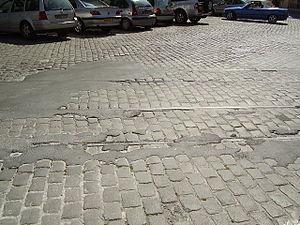
Vestiges des rails de l'ancien tramway de Reims, place de l'Hôtel de Ville
L'ancien tramway de Reims est un ancien réseau de tramway, initialement à traction hippomobile, puis à traction électrique, qui a circulé dans la ville de Reims de 1881 à 1939.